Robert Blanché

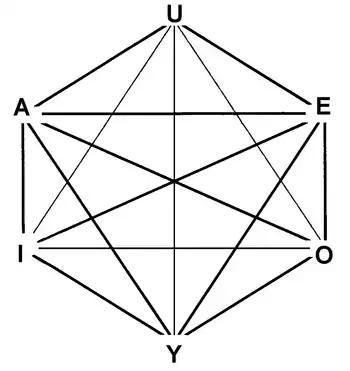
The logical hexagon, co-discovered independently by Blanché and Augustin Sesmat extends the square of opposition to six statements.

Robert Blanché died in 1975. Nine years before, in 1966, he published with Vrin: "Structures intellectuelles". Therein, he deals with the logical hexagon. Whereas the logical square or square of Apuleius represents four values: A, E, I, O, the logical hexagon represents six, that is to say, not only A, E, I, O but also two new values: Y and U. It is advisable to read the article: logical hexagon as well what concerns Indian logic.